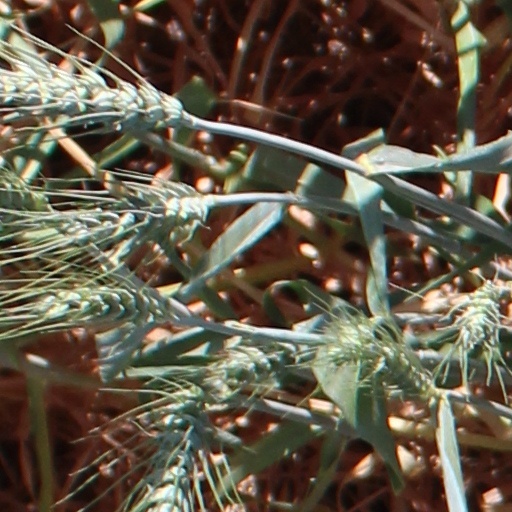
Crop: wheat